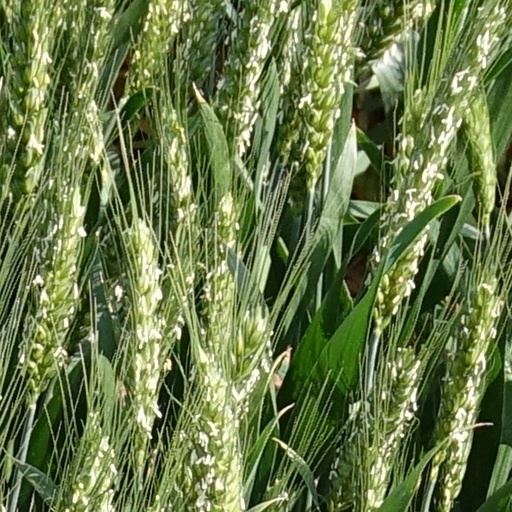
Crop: wheat